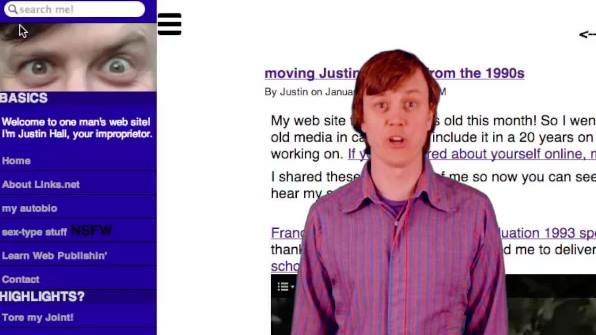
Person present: Yes